Dominic Barton

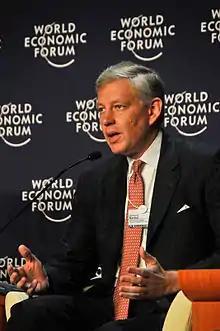
Barton in 2009

Dominic Barton (born 1962), known as Bao Damin in China, is a Ugandan-born Canadian business executive, author, and diplomat. He is the current chairman of the private investment firm LeapFrog Investments and was the chancellor of the University of Waterloo from 2018 to 2024. He served as the Canadian Ambassador to the People's Republic of China from 2019 to 2021. Prior to this, Barton was the Global Managing Director of McKinsey & Company, the global consulting firm, from 2009 to 2018 and has previously served as Chairman of Teck Resources and as Non-Executive Director at the Singtel Group in Singapore and Investor AB in Sweden.